Question: Please indicate a possible affordance area of the bench that can be used for sitting on
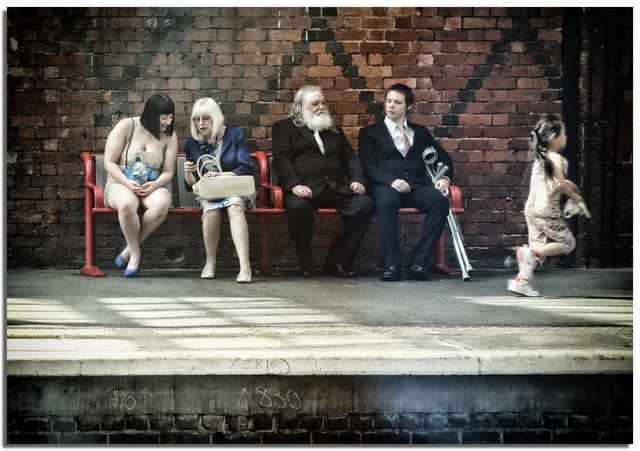
Answer: [97.5, 193, 466.5, 217]